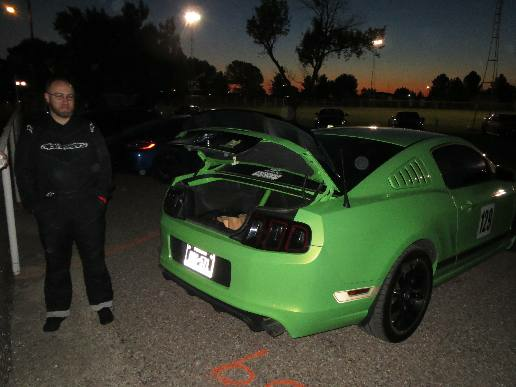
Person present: Yes